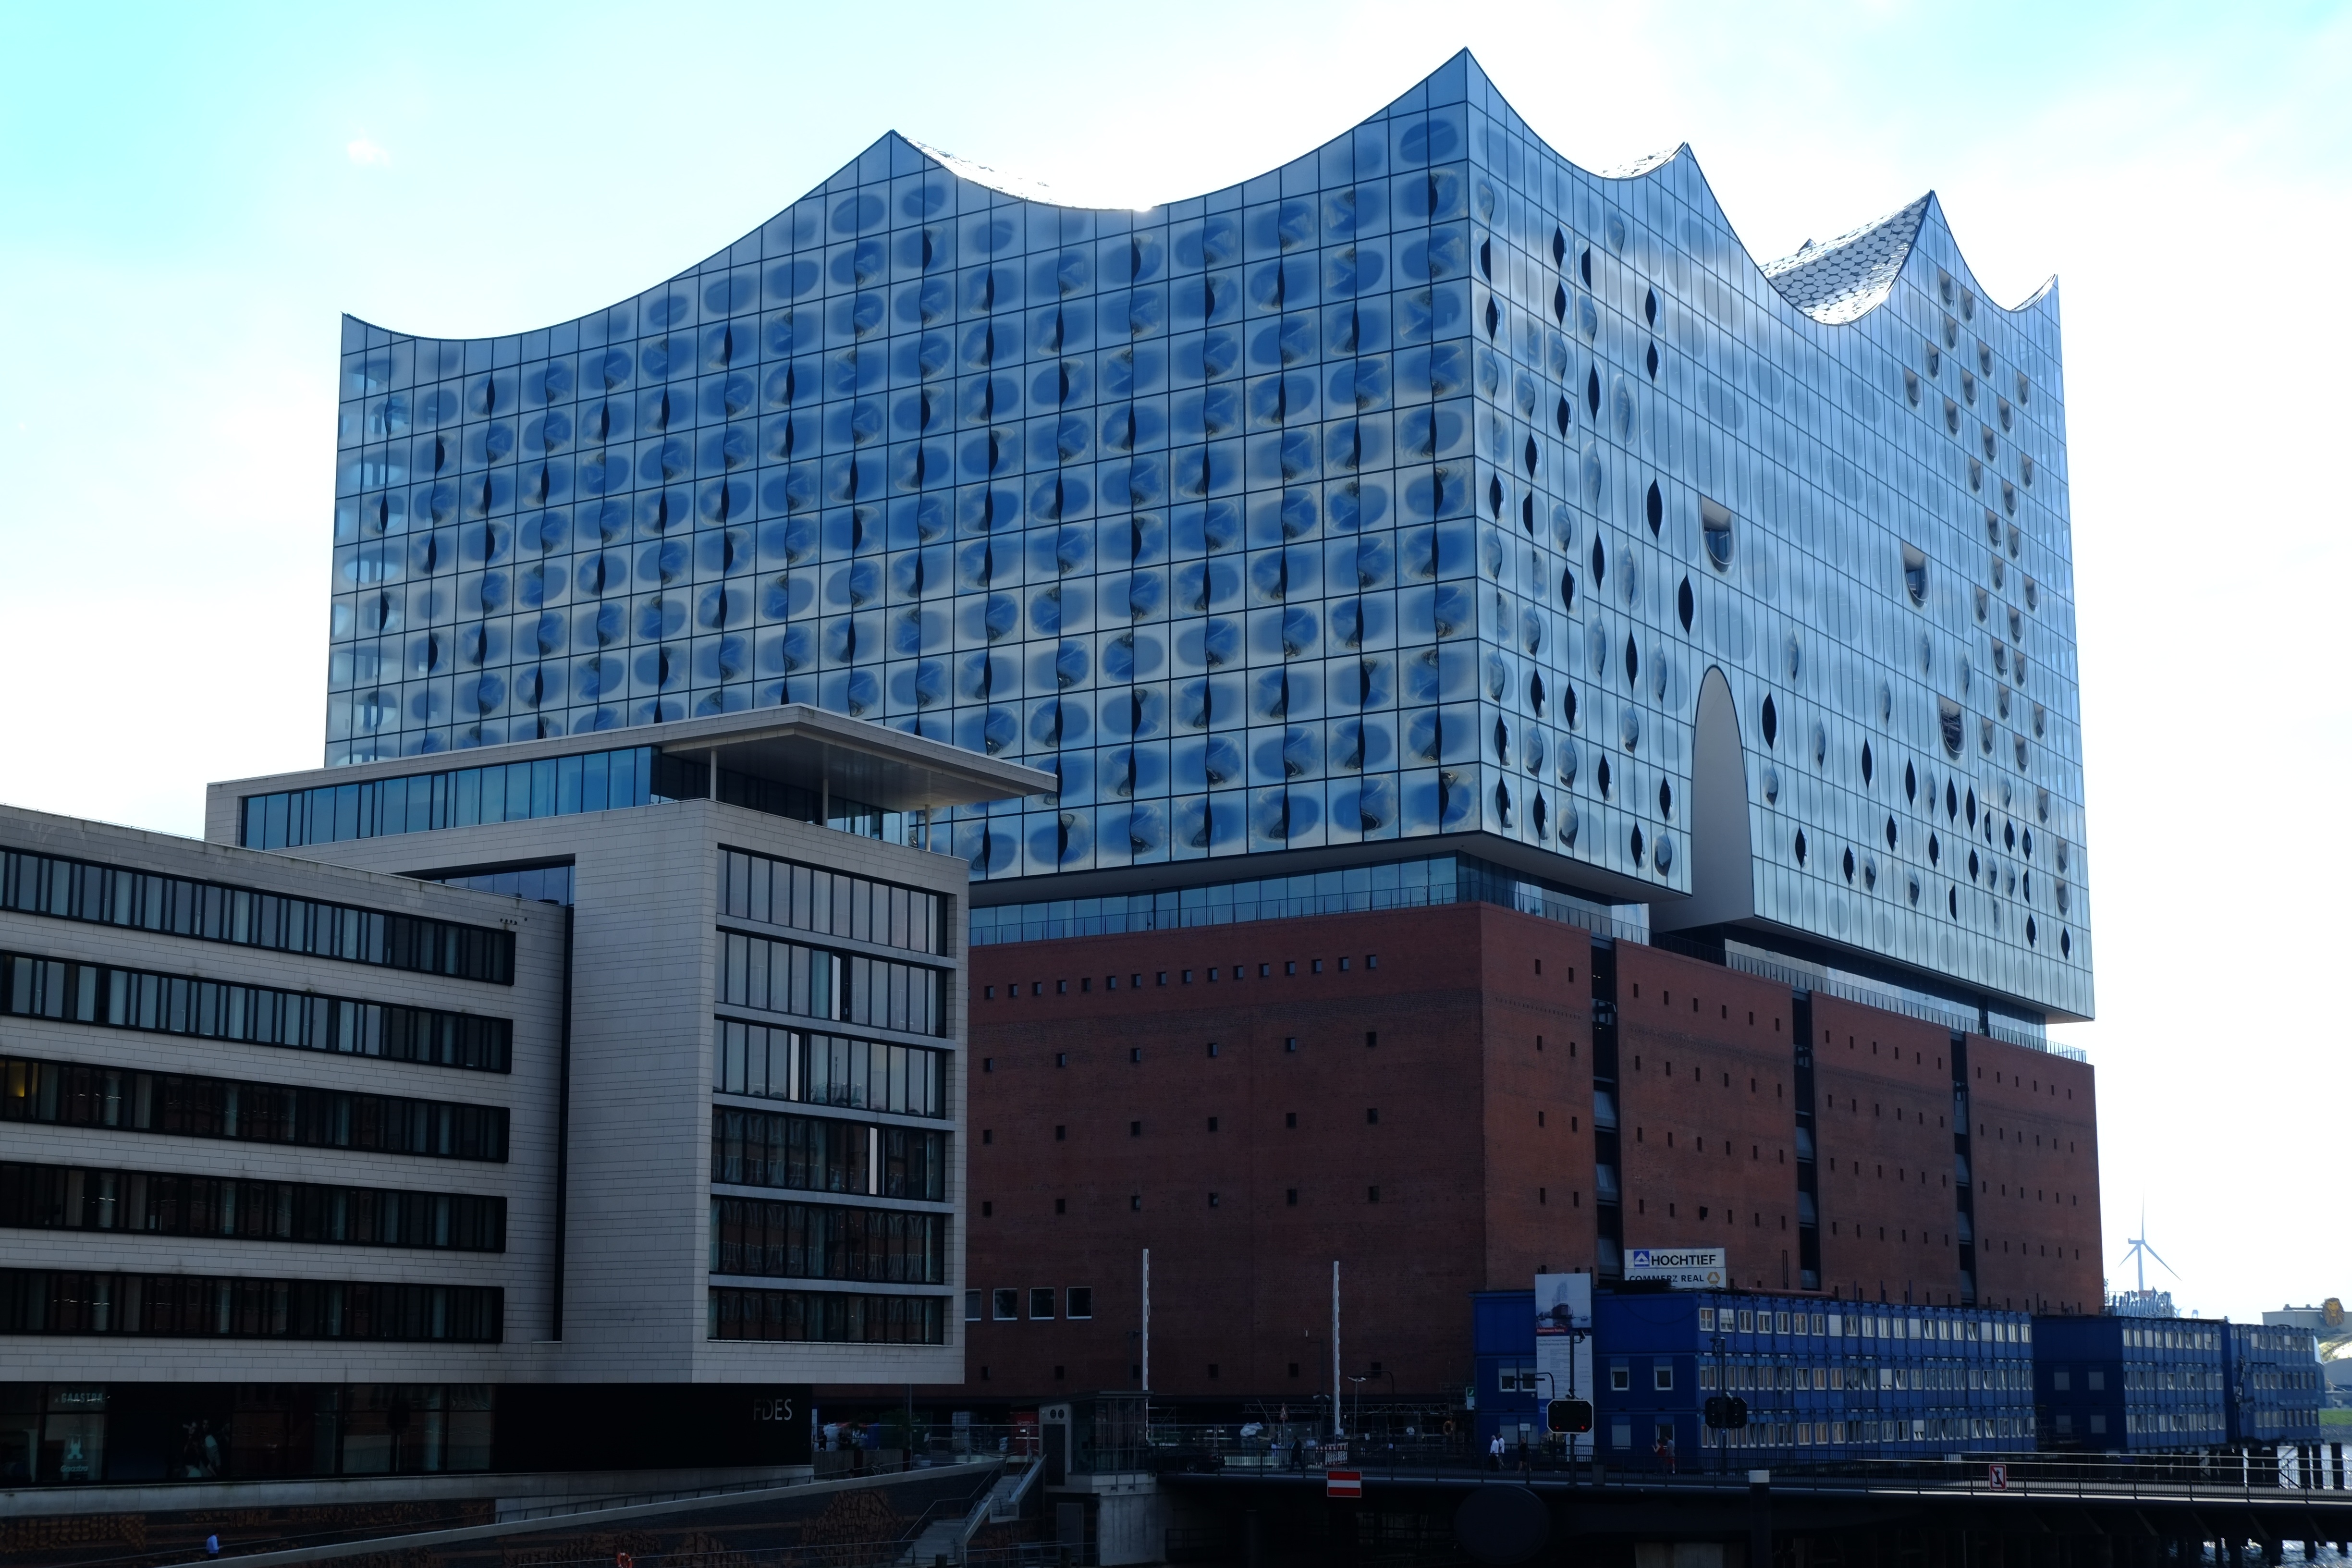
architecture, window, glass, perspective, building, city, skyscraper, downtown, landmark, facade, blue, port, modern, office building, tower block, germany, commercial building, headquarters, hamburg, mirroring, high rise building in hamburg, brutalist architecture